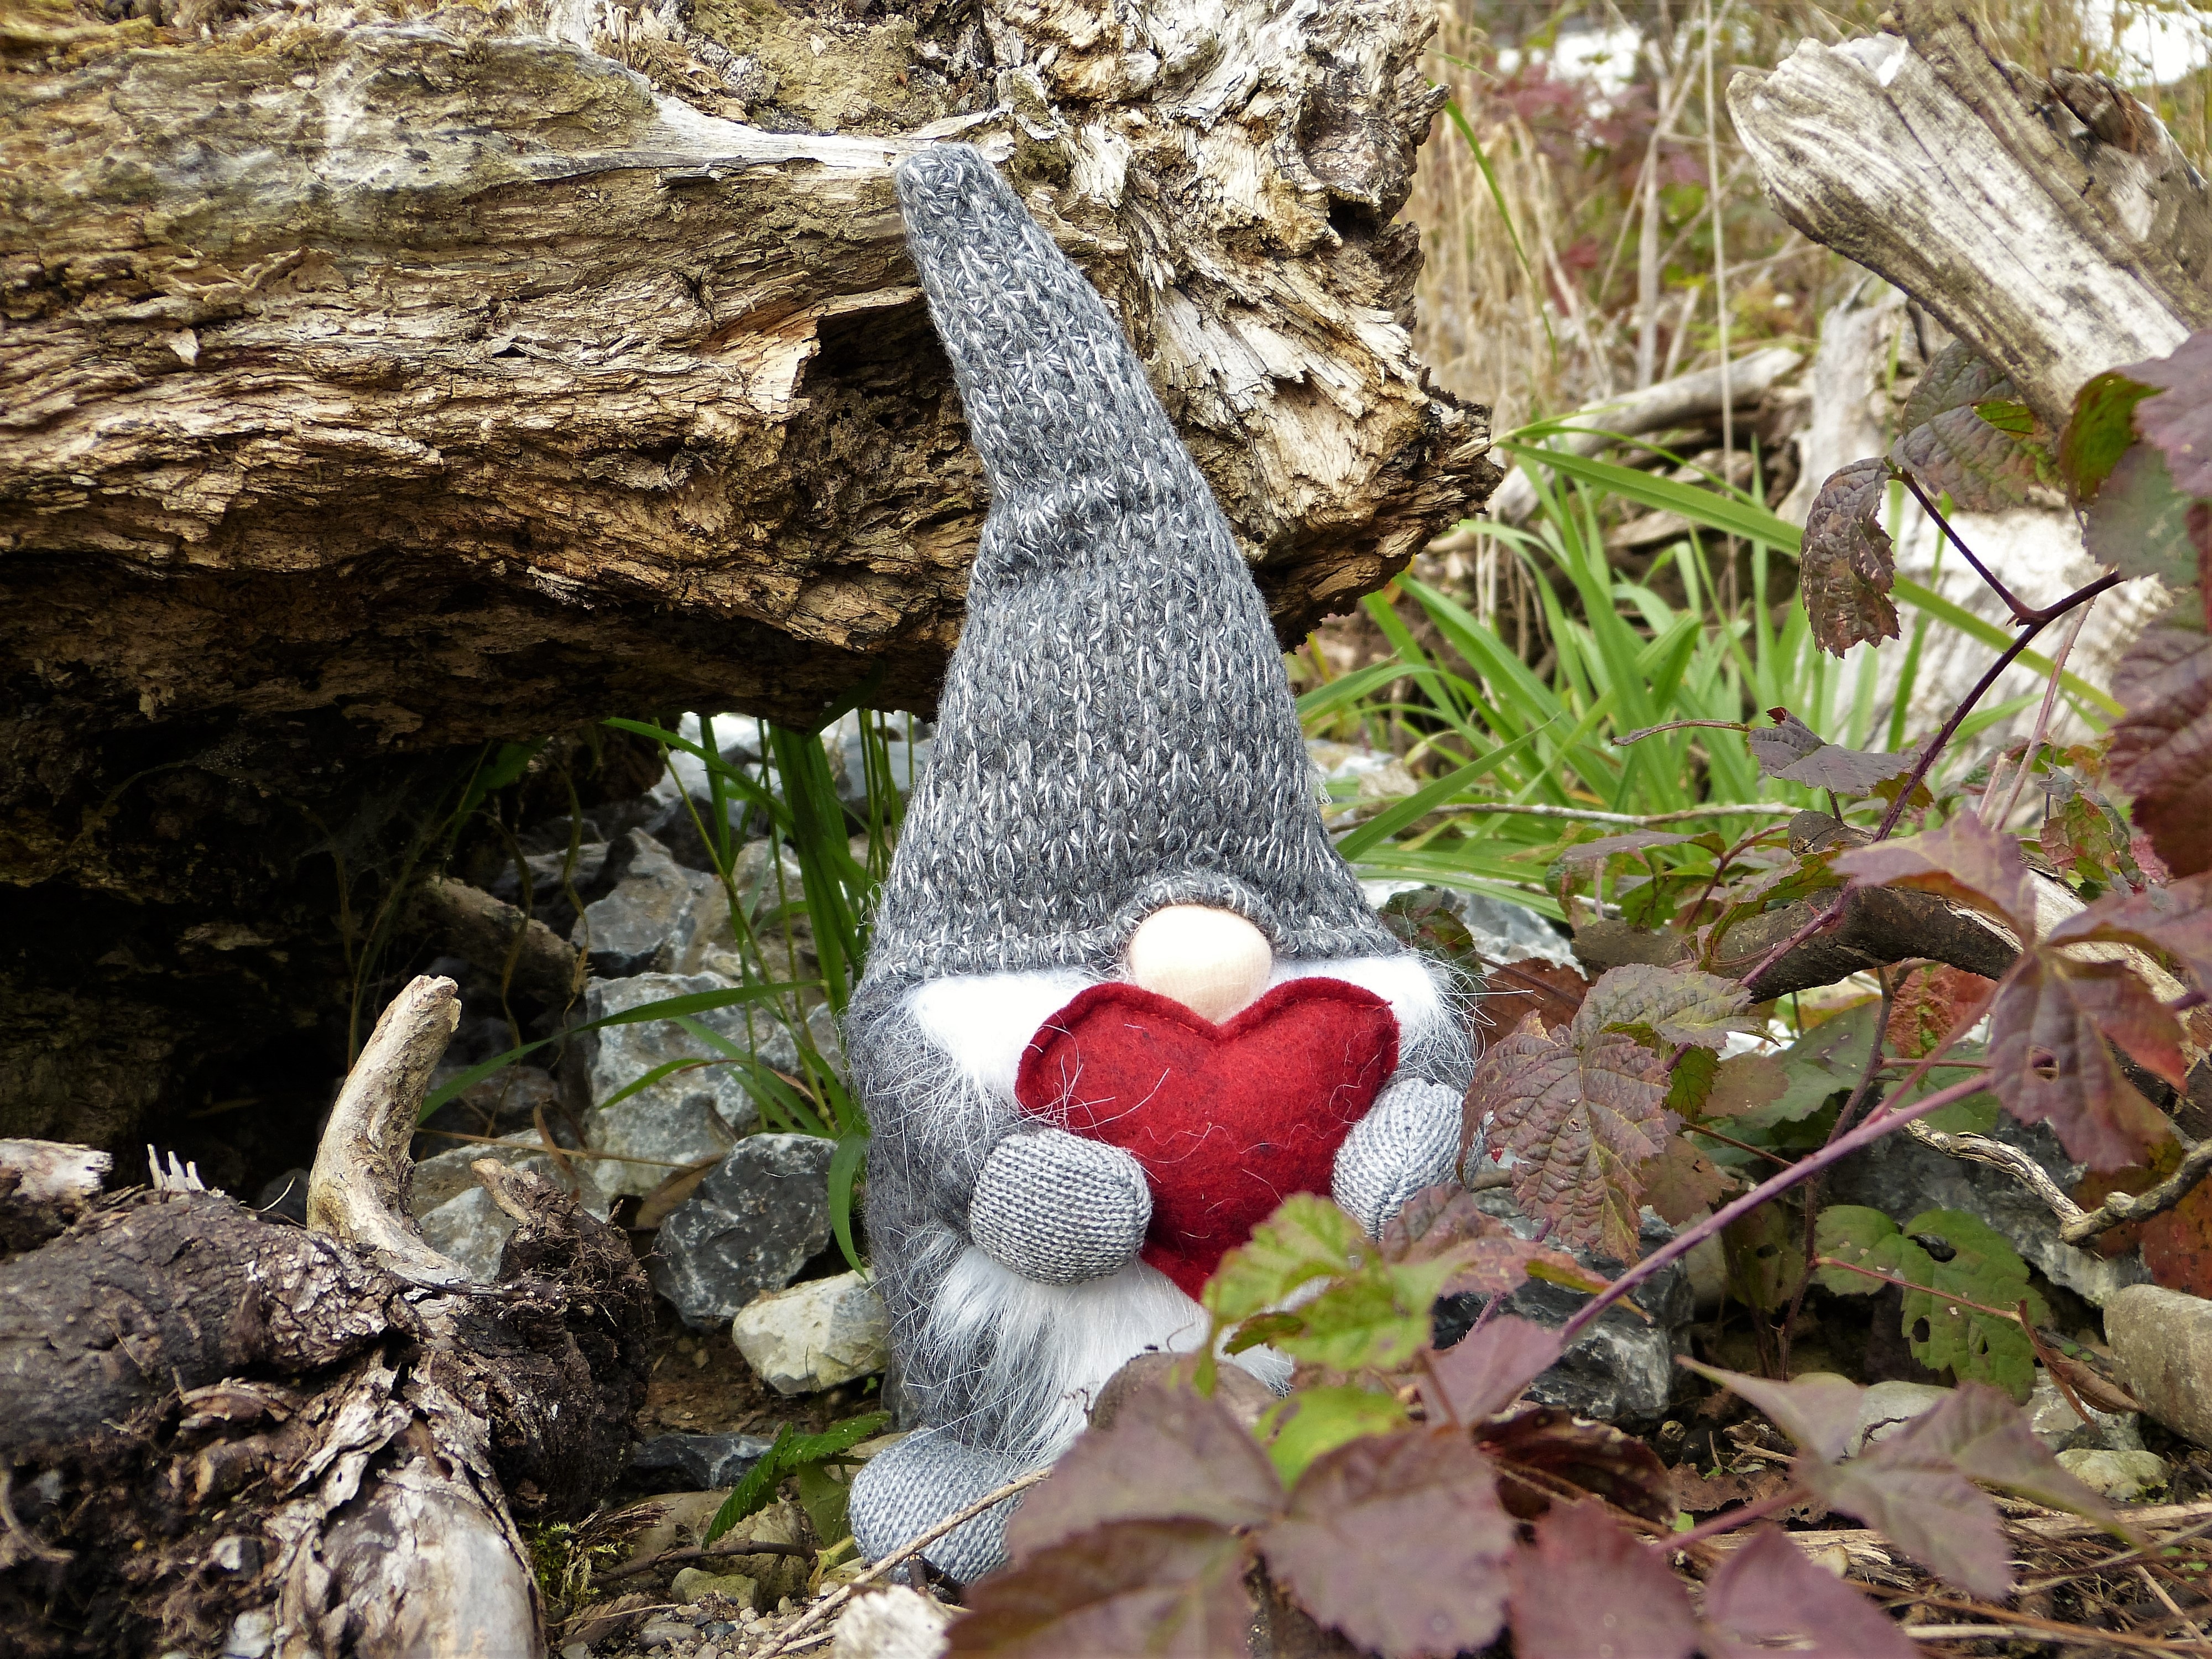
tree, nature, rock, flower, wildlife, love, heart, autumn, flora, fabric, dwarf, woodland, imp, fairy tales, kobold, valentine's day, mother's day, nature spirit